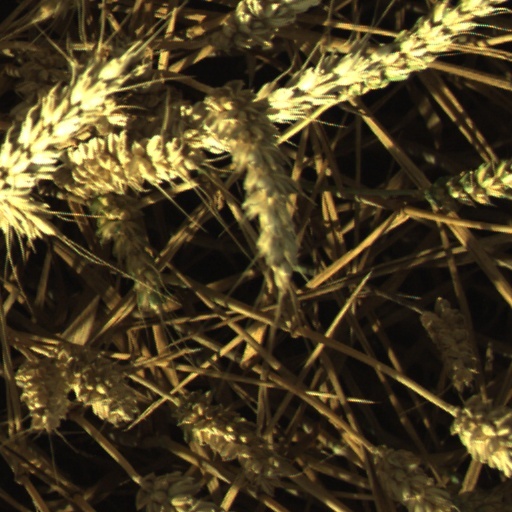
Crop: wheat